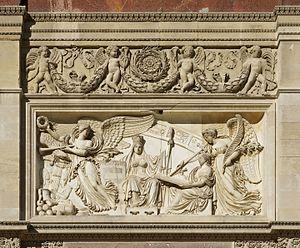
Bas-relief sur la face sud de l'Arc de triomphe du Carrousel, représentant la Paix de Presbourg, Paris. Oeuvre de Jacques-Philippe Le Sueur.